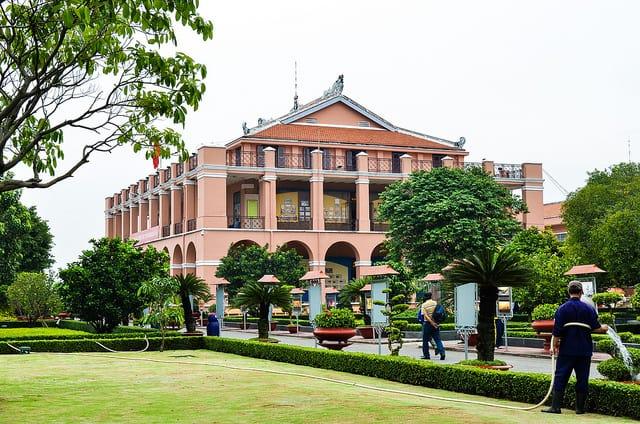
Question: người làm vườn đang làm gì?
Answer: người làm vườn đang tưới cây